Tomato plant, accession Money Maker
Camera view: vertical (180 deg); turntable rotation: 270 degrees
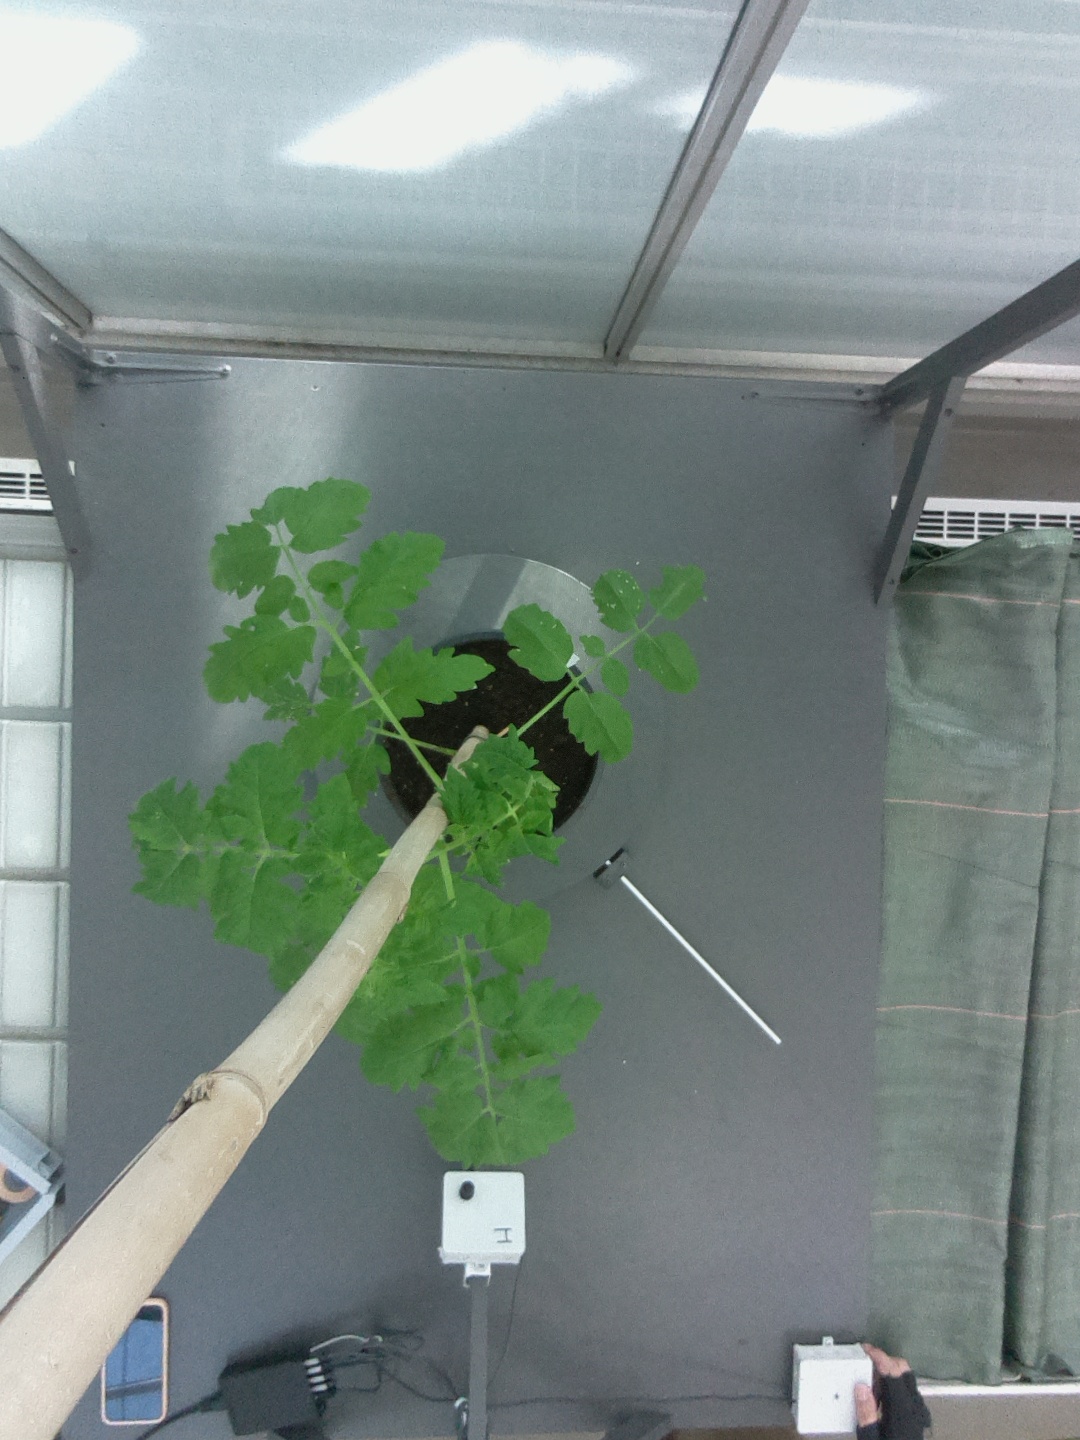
BBCH growth stage 14: 8 of true leaves visible